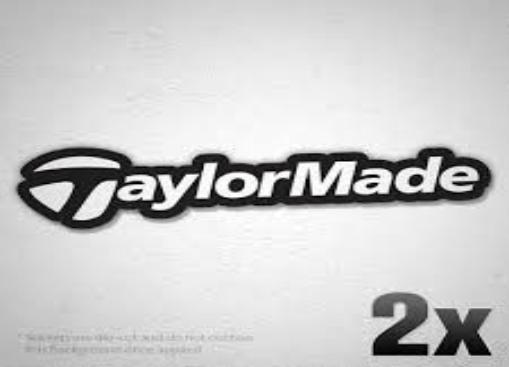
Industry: Sports